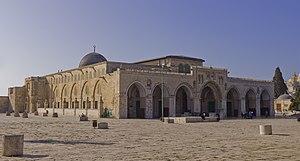
La mosquée al-Aqsa ou al-Aksa est la plus grande mosquée de Jérusalem. Elle a été construite au VIIᵉ siècle sur le mont du Temple et fait partie, avec le dôme du Rocher, d'un ensemble de bâtiments religieux construit sur l'esplanade des Mosquées. Selon la tradition musulmane, le deuxième calife Omar ibn al-Khattâb a commencé à bâtir la mosquée en 637 à l'emplacement sacré d'où le prophète Mahomet s'était élevé au ciel lors du voyage nocturne.
Une mosquée est un lieu de culte où se rassemblent les musulmans pour les prières communes.